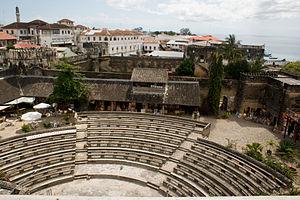
Fort arabe de Stone Town, Zanzibar
La 6ᵉ session du Comité du patrimoine mondial a eu lieu du 13 décembre 1982 au 17 décembre 1982 à Paris, en France.
Stone Town, c'est-à-dire la « ville de pierre », est le vieux quartier de Zanzibar, situé sur l'île d'Unguja,